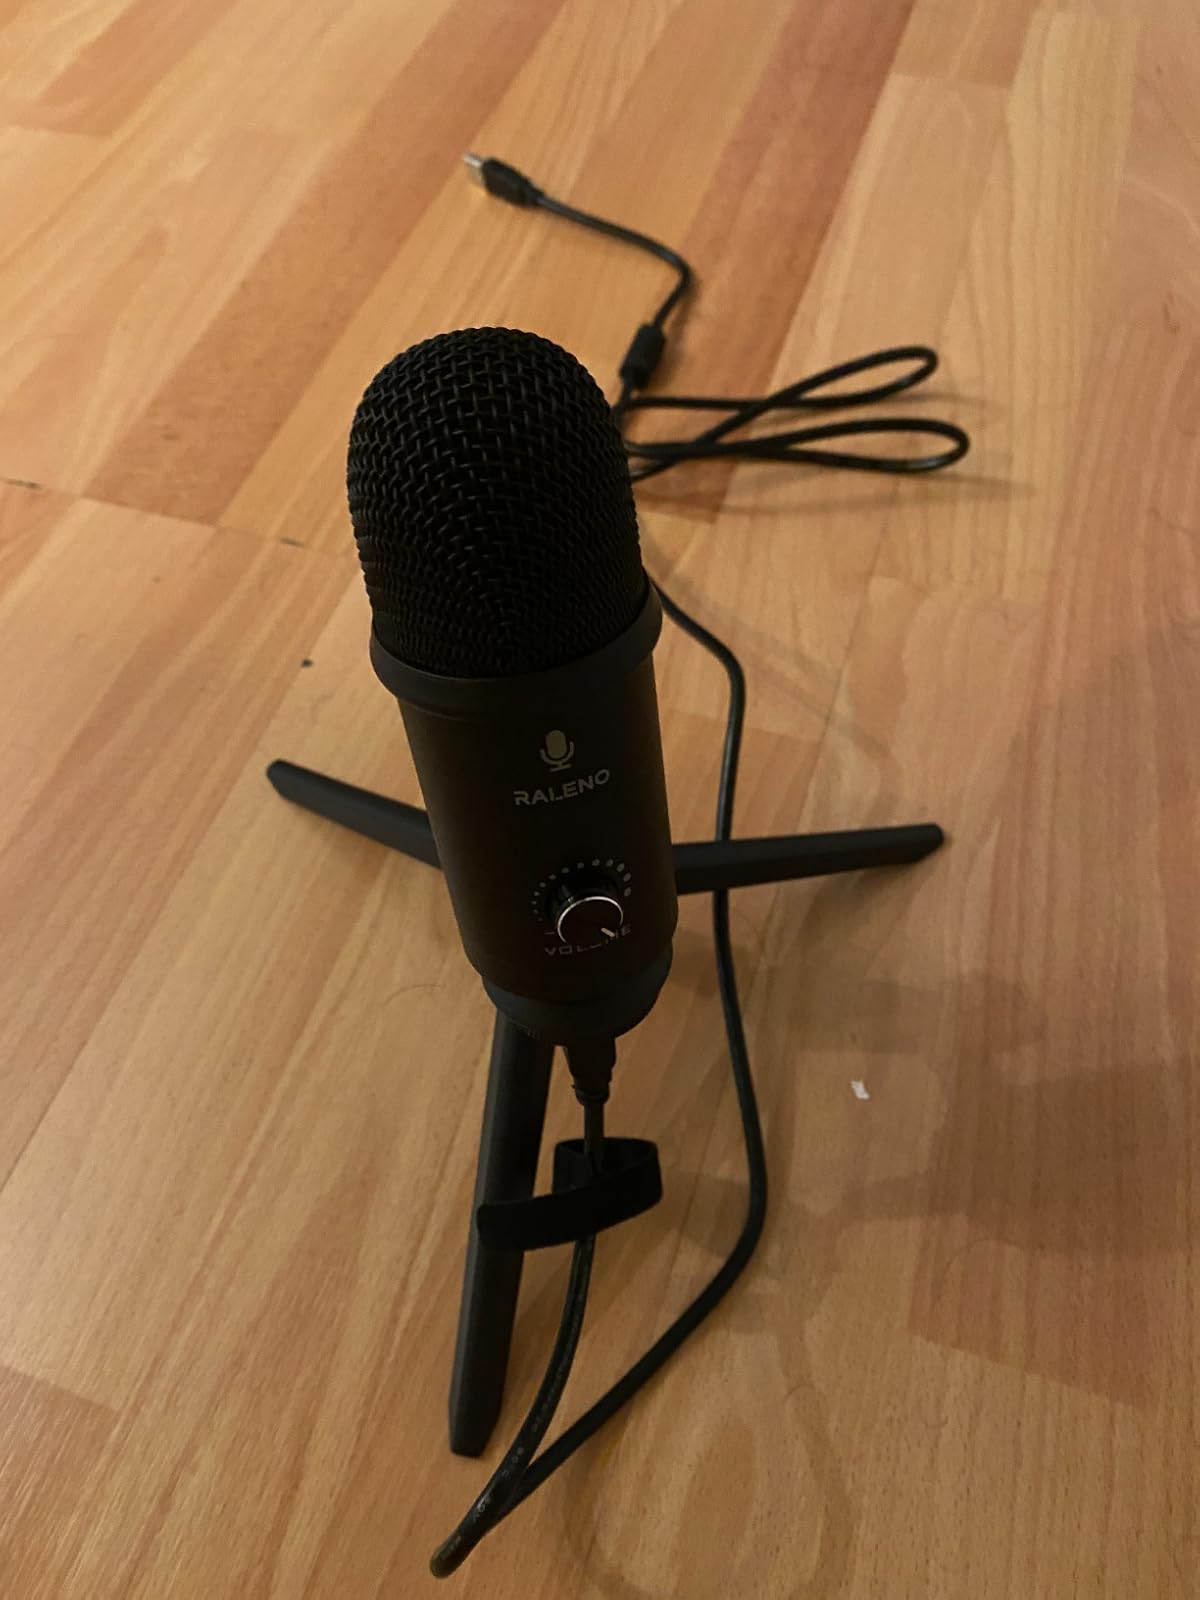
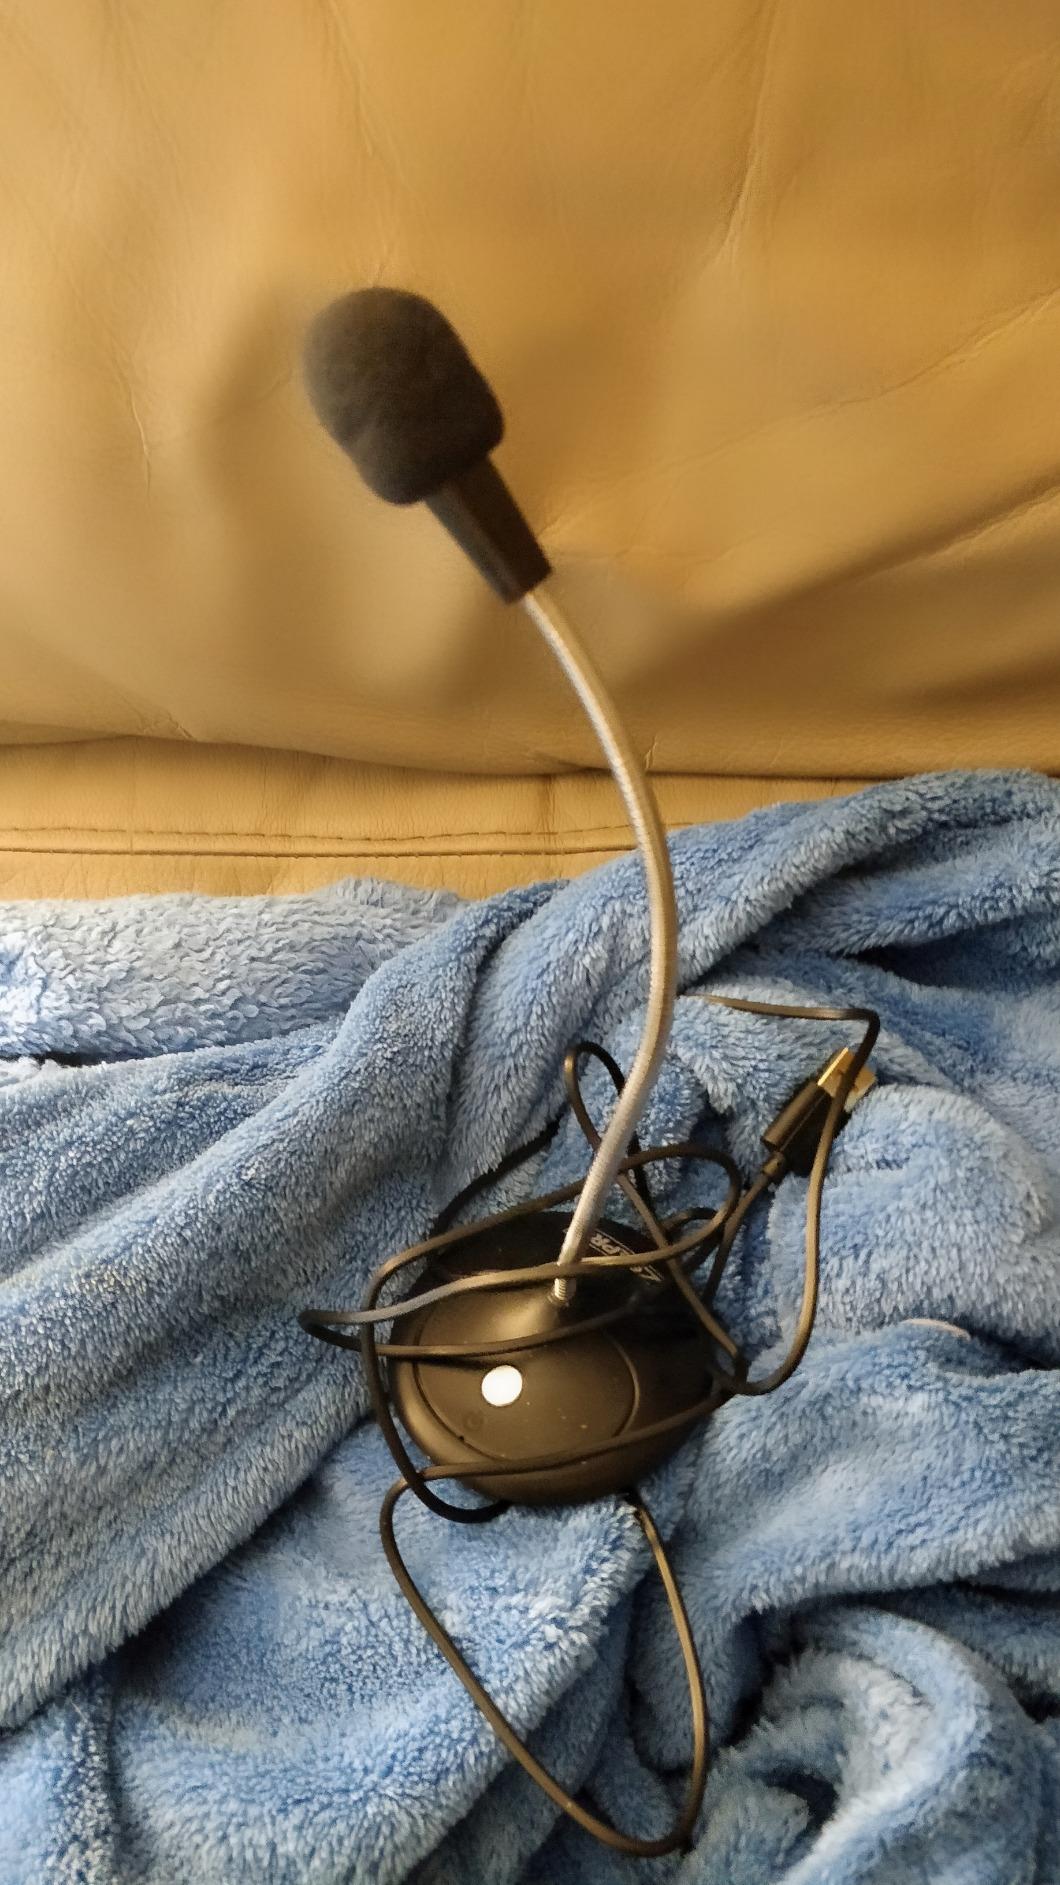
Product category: microphone
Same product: no